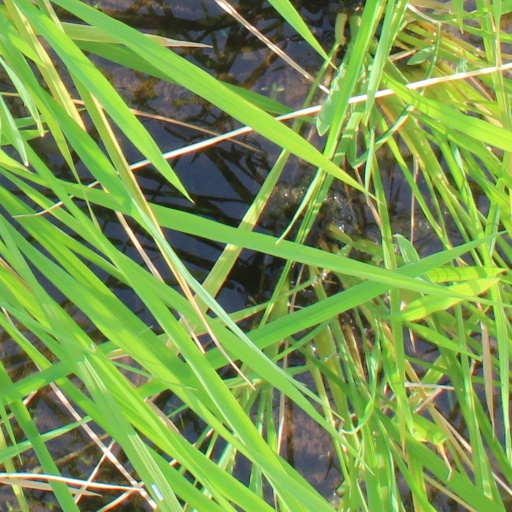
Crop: rice